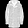
Label: Coat